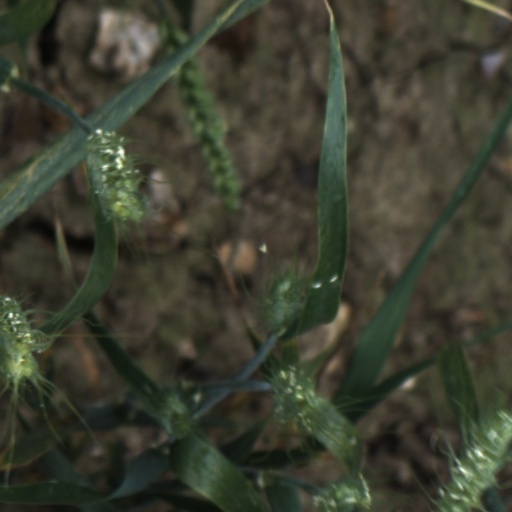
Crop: wheat